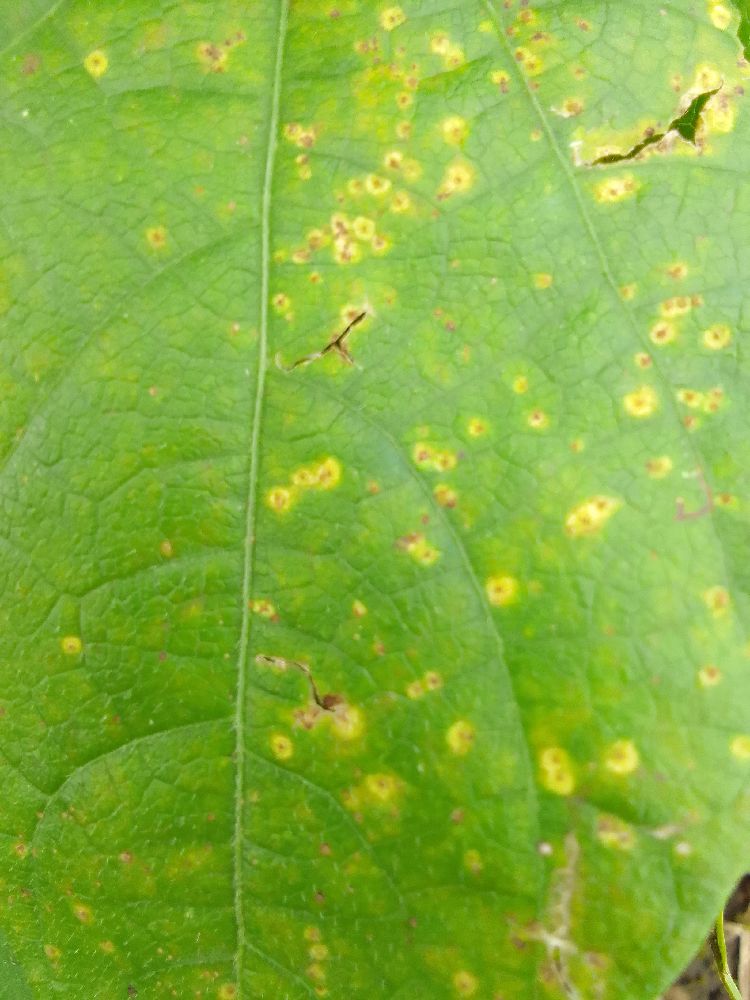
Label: rust